Zhang Wentian

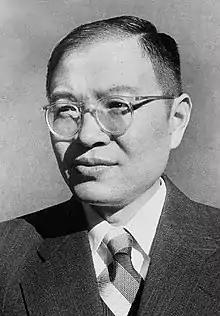
Zhang in 1951

Zhang Wentian (30 August 1900 – 1 July 1976) was a Chinese politician who was a high-ranking leader of the Chinese Communist Party (CCP).